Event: Ecuador Earthquake
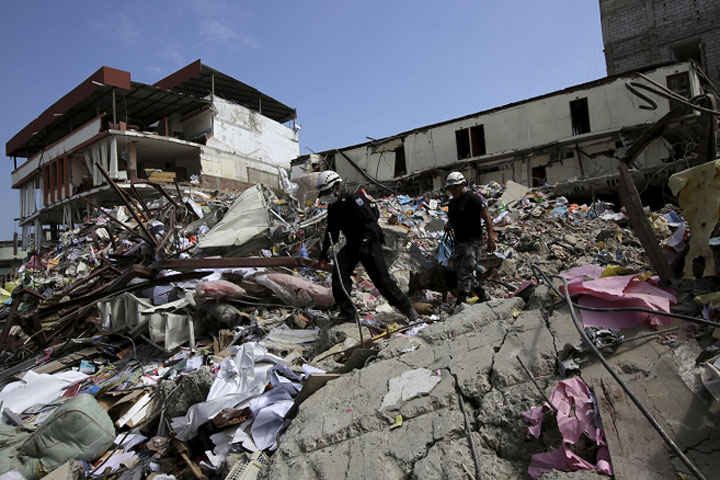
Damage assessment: damage